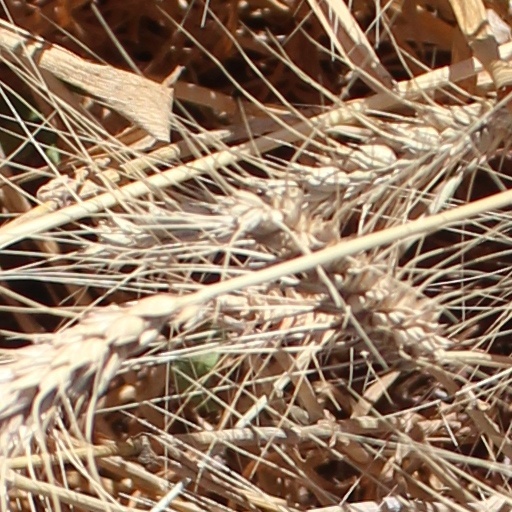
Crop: wheat